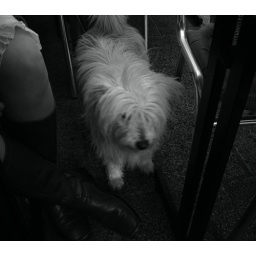
Funny dog under our table